Problem of evil

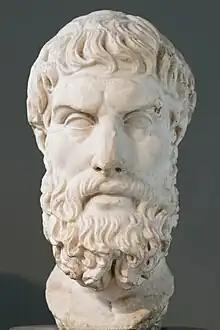
The earliest statement of the problem of evil is attributed to Epicurus, but this attribution is uncertain.

The problem of evil possibly originates from the Greek philosopher Epicurus (341–270 BCE). Hume summarizes Epicurus's version of the problem as follows: "Is [god] willing to prevent evil, but not able? then is he impotent. Is he able, but not willing? then is he malevolent. Is he both able and willing? whence then is evil?"